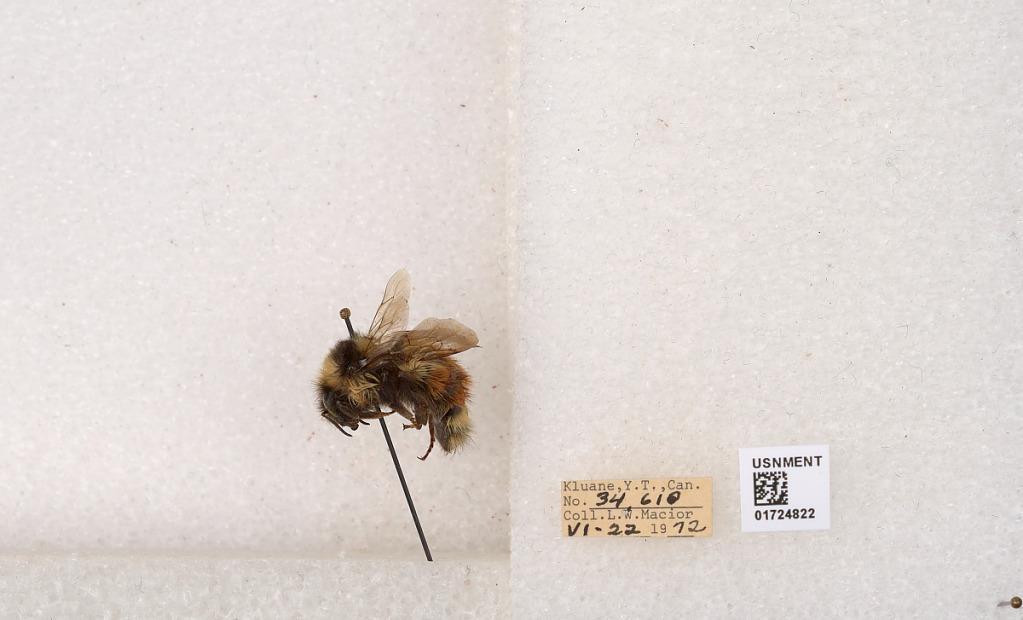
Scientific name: Bombus (Pyrobombus) sylvicola Kirby
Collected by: L. Macior
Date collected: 1972-6-22
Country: Canada
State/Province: Yukon Territory
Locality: Kluane National Park and Reserve
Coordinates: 60.7493, -139.504